Poisoning

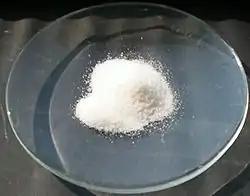
Arsenic trioxide is a white, crystalline powder that closely resembles sugar. The 1858 Bradford sweets poisoning incident happened because it was mistaken for a sugar substitute ("daff").

Nerve gases are synthetic substances used in industry or warfare that are specifically engineered to bring harm to living organisms. They may paralyze a person in a matter of seconds or cease organ function, quickly resulting in death. They're considered to be biologically derived neurotoxins, which are a genre of toxic agents that act specifically against the nervous system. Inhaled or ingested cyanide (or Zyklon B) was used as a method of execution in gas chambers. This method of poisoning instantly starved the body of energy by inhibiting the enzymes in mitochondria that produce ATP. Intravenous injection of an unnaturally high concentration of potassium chloride, such as in the execution of prisoners in parts of the United States, quickly stops the heart by eliminating the cell potential necessary for muscle contraction.